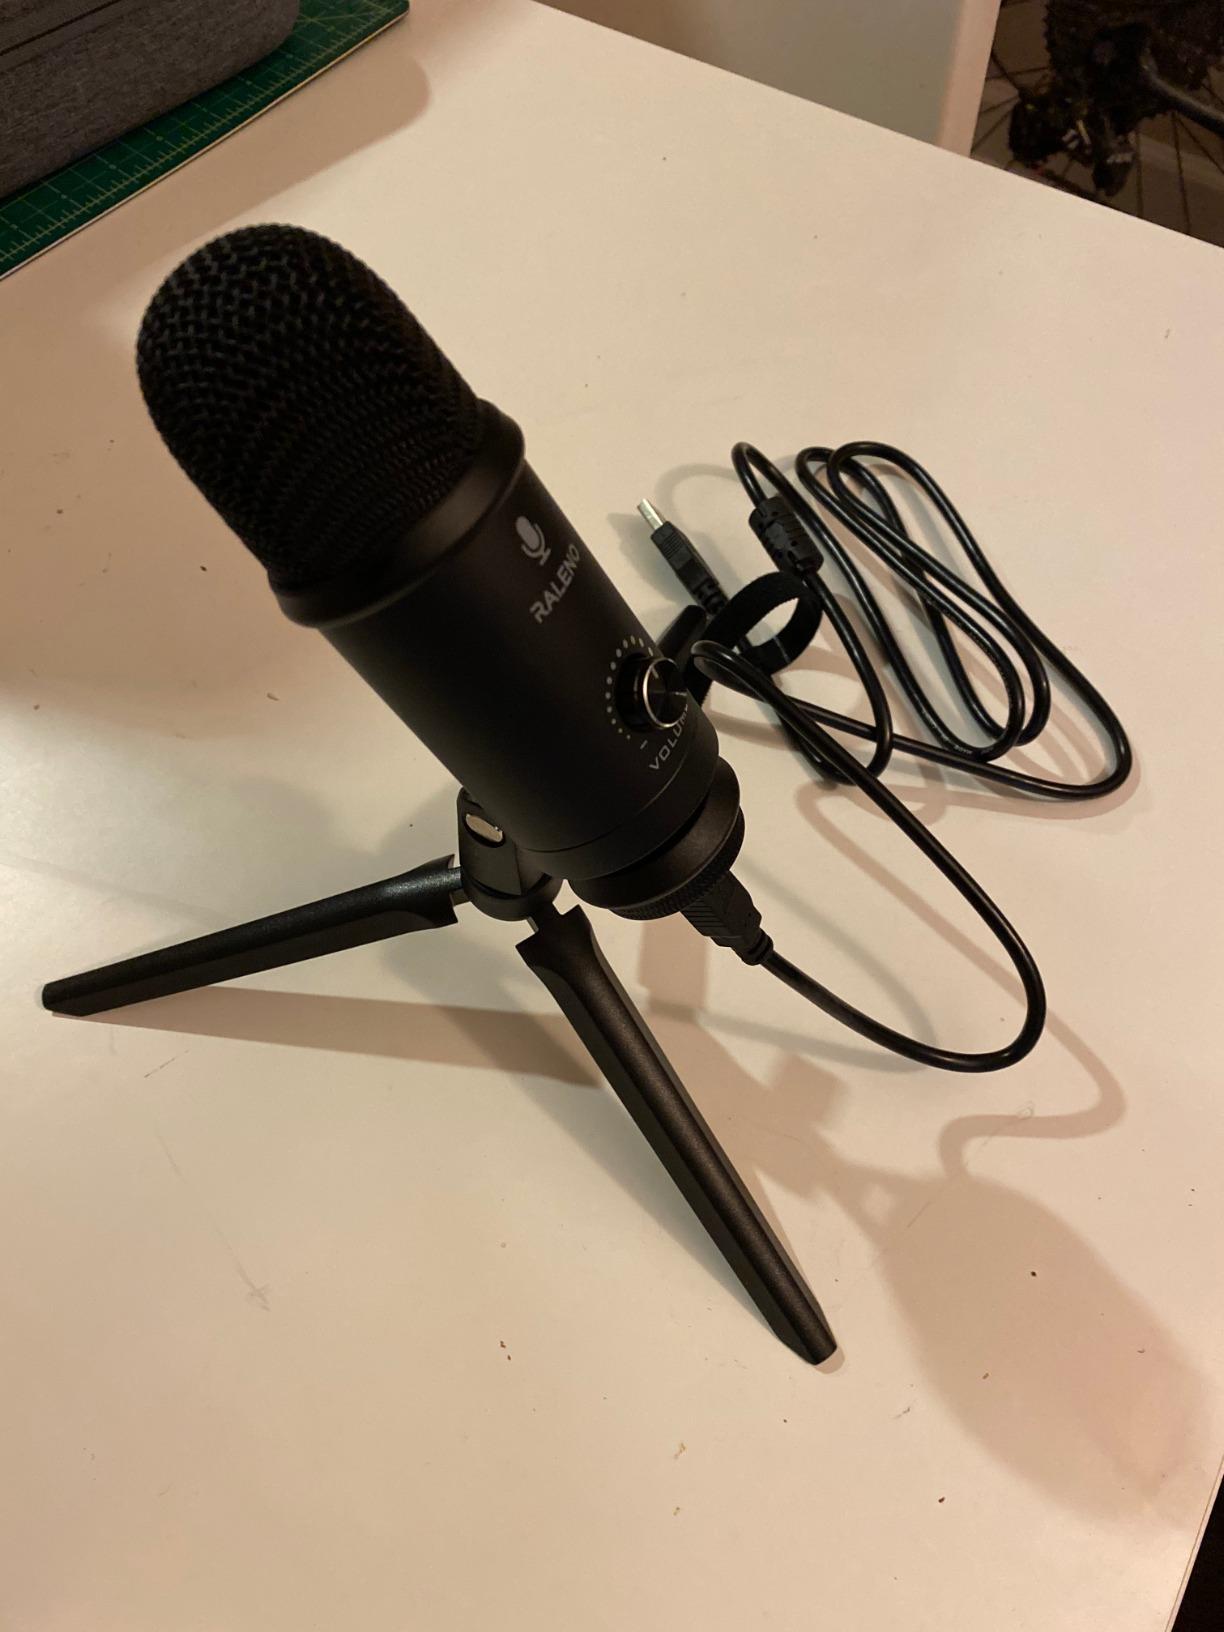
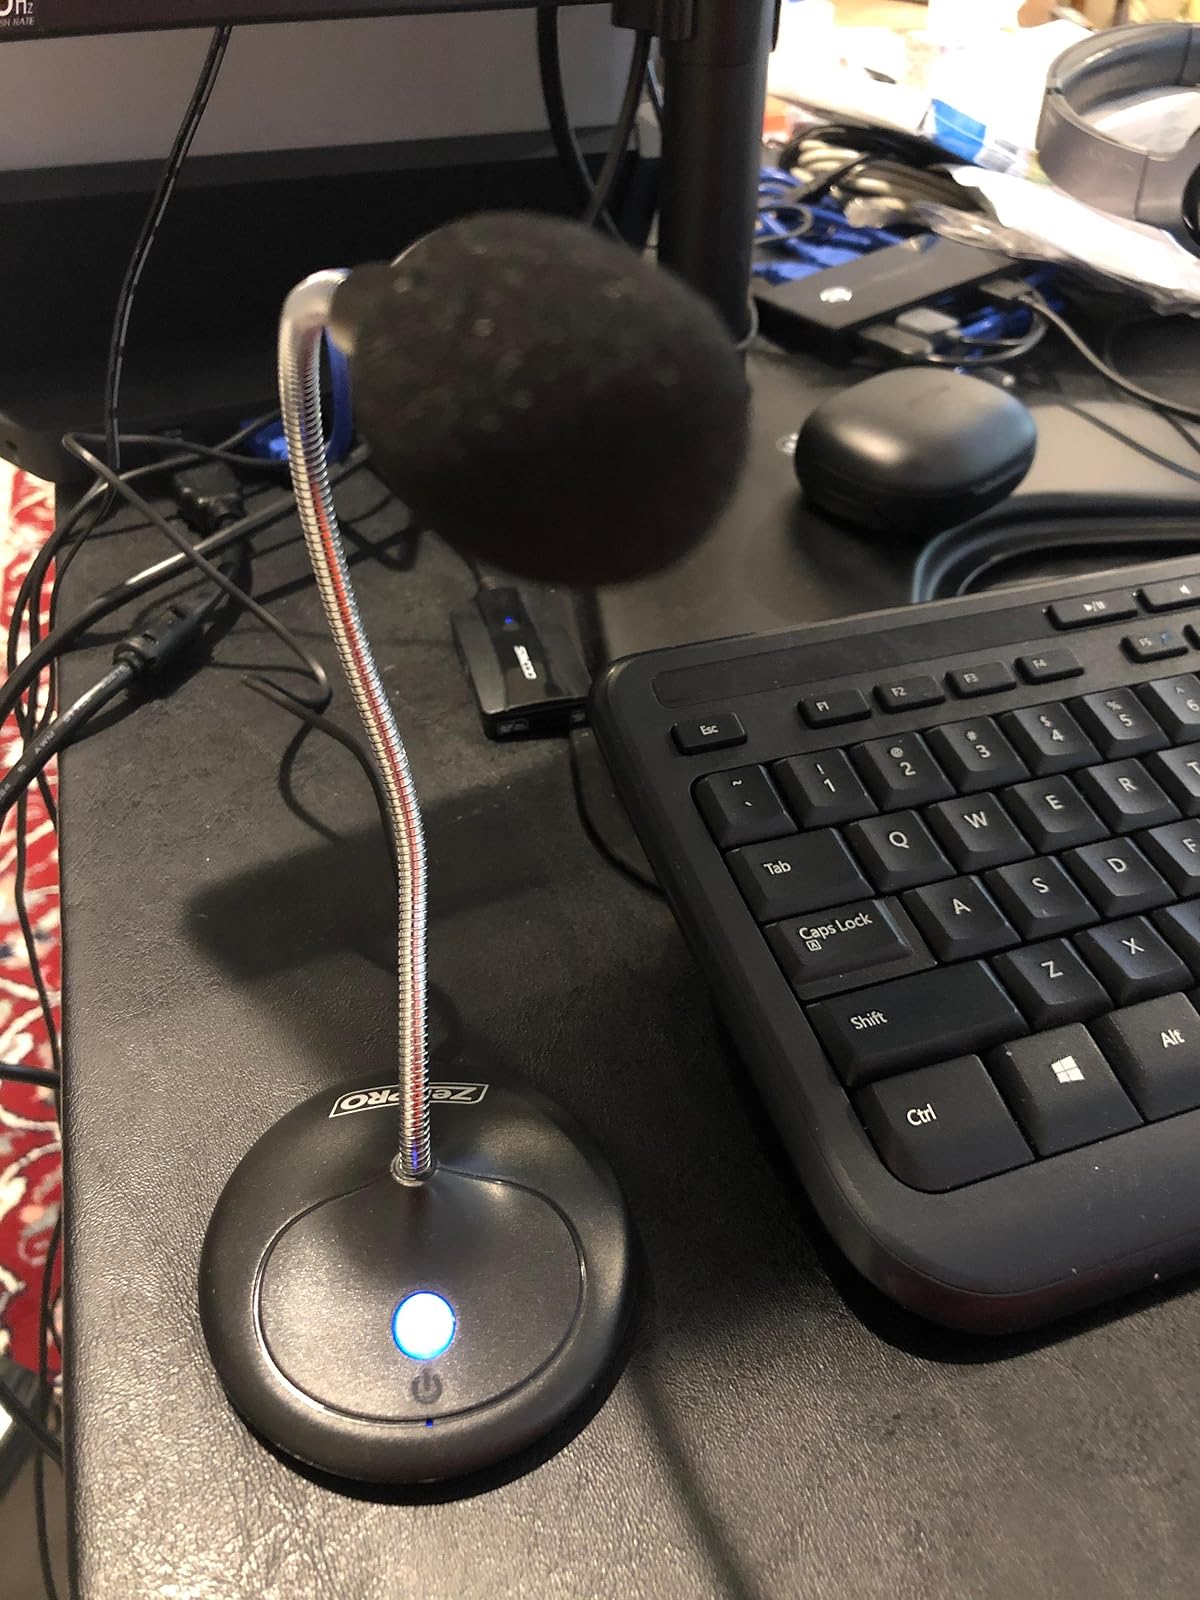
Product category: microphone
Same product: no